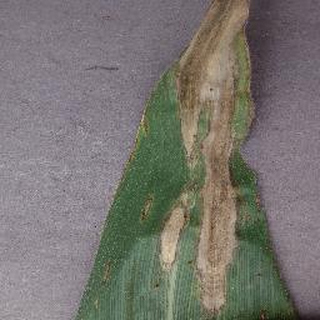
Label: corn_northern_leaf_blight